Sol Líneas Aéreas

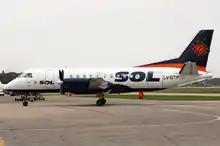
Sol Saab 340A

SOL S.A. Líneas Aéreas was an Argentine airline founded in 2005, and operating since August 2006 pursuant to an agreement between Transatlántica Group and the government of Santa Fe Province, who sought to improve air connections between the cities of Córdoba and Santa Fe. It had its headquarters in Rosario.